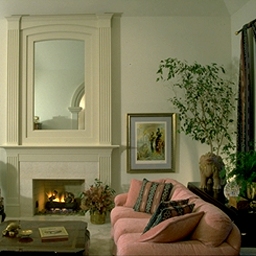
Room type: livingroom